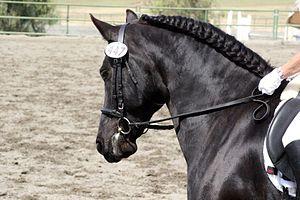
Bride est un terme générique désignant un harnais placé sur la tête d'un cheval permettant de le diriger. Il existe différents types de brides. Certaines sont composées d'un ou deux mors, alors que d'autres en sont dépourvues. Elles sont le plus souvent en cuir et présentent des coloris variés comme le noir, le marron foncé ou le marron clair. Elles peuvent également être ornées de pièces décoratives. Le nylon, le vinyle ou les matières synthétiques peuvent également être observées, notamment en endurance.